CSS Alabama

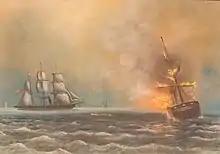
"Alabama" sinks the whaler "Virginia"

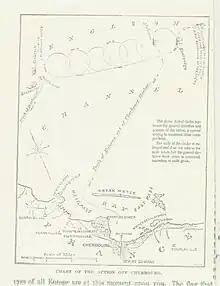
Chart of battle Between the CSS "Alabama" and the USS "Kearsarge" 1864

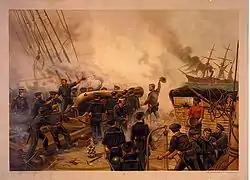
"Battle of the USS Kearsarge and the CSS Alabama" (1887 lithograph)

Under Captain Semmes, "Alabama" spent her first two months in the Eastern Atlantic, ranging southwest of the Azores and then redoubed east, targeting northern merchant ships. After an Atlantic crossing, she continued her cruise in the greater New England region. She then sailed south, arriving in the West Indies, where she continued disrupting merchant vessels before finally cruising west into the Gulf of Mexico. There, in January 1863, "Alabama" had her first military engagement. She came upon and quickly sank the Union side-wheeler just off the Texas coast, near Galveston, capturing that warship's crew. She then continued further south, eventually crossing the Equator, where she attained most of the successes of her raiding career while cruising off the coast of Brazil.